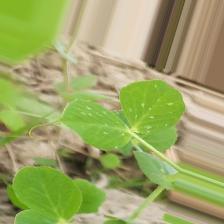
Label: Powdery Mildew